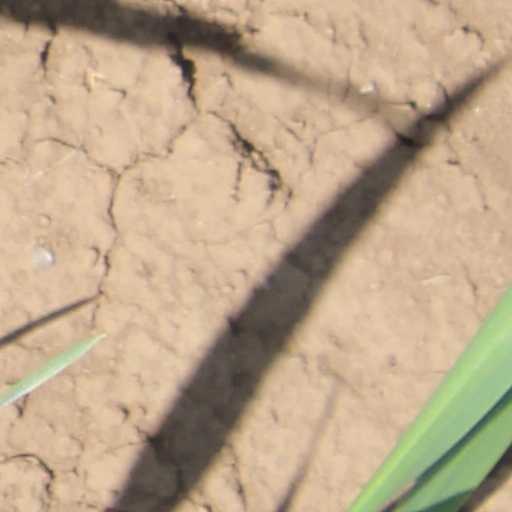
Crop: wheat